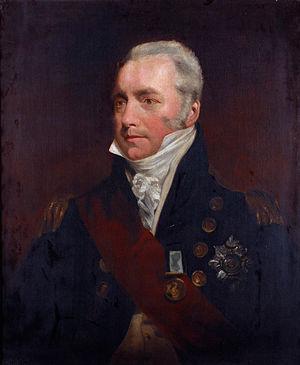
Ceci est la liste des gouverneurs de la colonie et du dominion de Terre-Neuve et du Labrador avant que ces territoires ne deviennent la province de Terre-Neuve-et-Labrador, et des lieutenants-gouverneurs de cette province.
Richard Goodwin Keats était un officier de la Royal Navy, atteignant le grade de vice-amiral de l'escadre bleue en 1811 avant de prendre sa retraite en 1812 et, par la suite, d'être nommé gouverneur de Terre-Neuve.